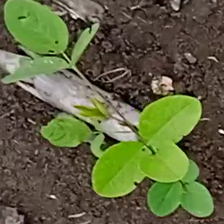
Weed species: Asian_Pigeonwings_(Clitoria Ternatea)